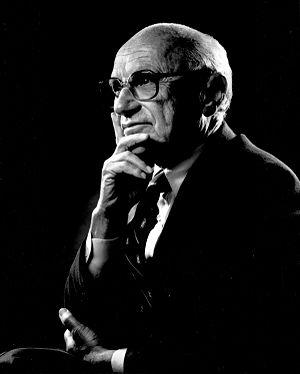
L'État-providence est une forme de politique adoptée par certains États qui se dotent de larges compétences réglementaires, économiques et sociales en vue d'assurer une panoplie plus ou moins étendue de fonctions sociales au bénéfice de leurs citoyens. Cette forme d'État s'affranchit de la conception libérale d'un État limité à des fonctions d'ordre public et de sécurité.
La monnaie de pierre, en yap rai, est une monnaie propre aux îles Yap dans les États fédérés de Micronésie prenant la forme d'une pierre ronde et plate, taillée dans de la calcite, de 4 à 350 cm de diamètre, avec généralement un trou en son centre. Extraite dans des carrières aux Palaos, elle est transportée en bateau ou sur radeau sur plusieurs centaines de kilomètres jusqu'aux îles Yap. Anagumang, personnage légendaire est, dans les récits yapais, à l'origine de la monnaie de pierre et de sa forme rappelant la pleine lune.
« Jamais sans doute dans l’histoire […] le thème du progrès n’a à ce point interrogé l’humanité dans son ensemble et l’humanité propre à chaque individu. »
Milton Friedman est un économiste américain né le 31 juillet 1912 à Brooklyn et mort le 16 novembre 2006 à San Francisco, considéré comme l'un des économistes les plus influents du XXᵉ siècle. Il obtient le prix dit Nobel d'économie en 1976 pour ses travaux sur « l'analyse de la consommation, l'histoire monétaire et la démonstration de la complexité des politiques de stabilisation », il a été un ardent défenseur du libéralisme. Il a travaillé sur des domaines de recherche aussi bien théorique qu'appliquée, il fut à l'origine du courant monétariste ainsi que le fondateur de l'École de Chicago. Il est également un commentateur politique et essayiste à succès.